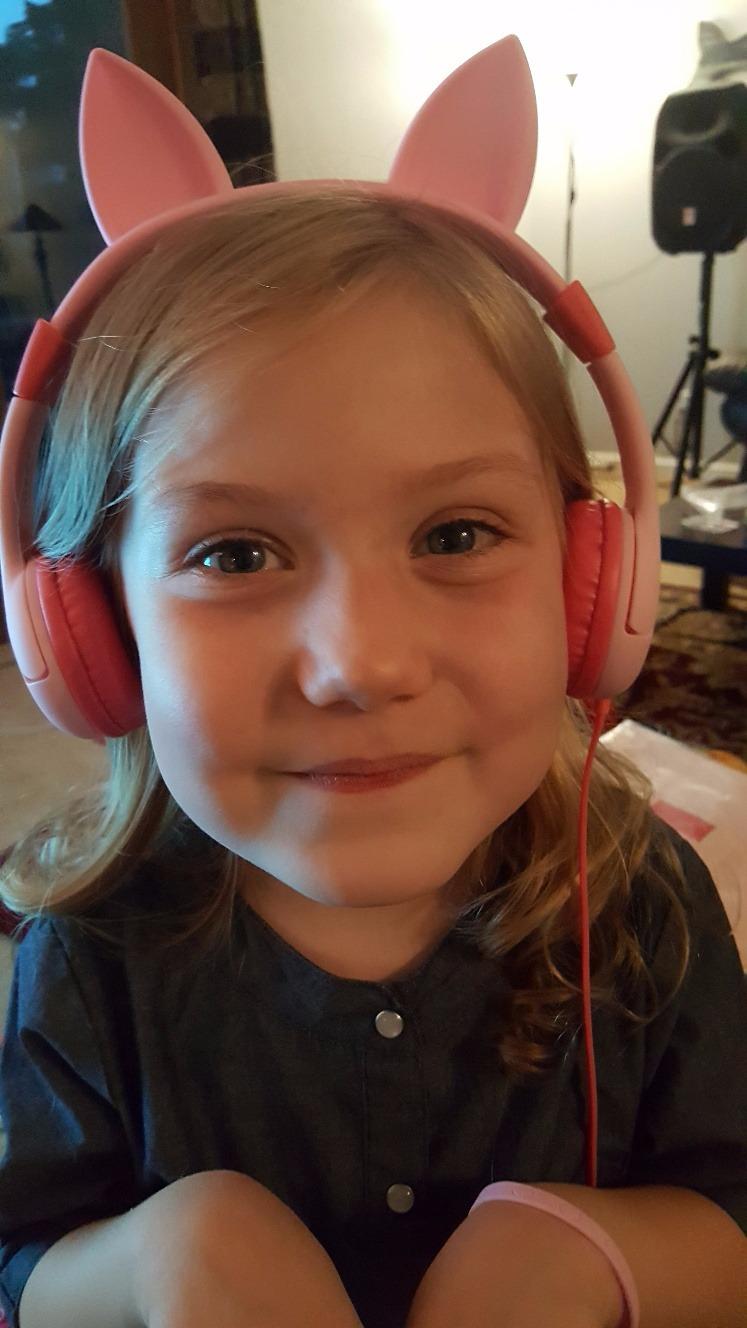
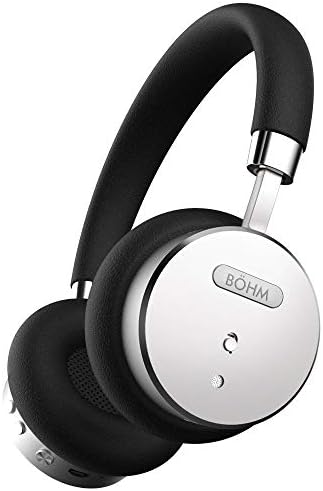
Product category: headphones
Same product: no